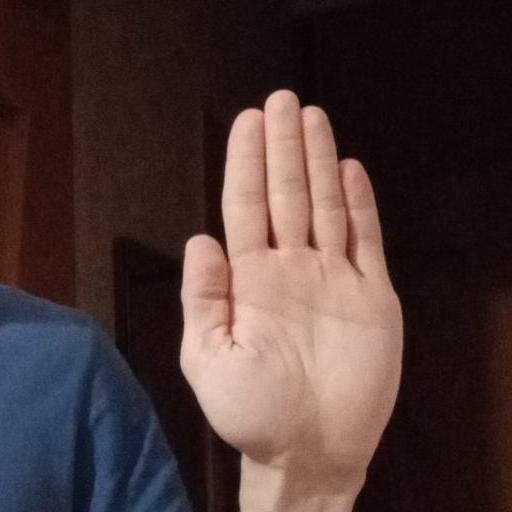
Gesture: stop